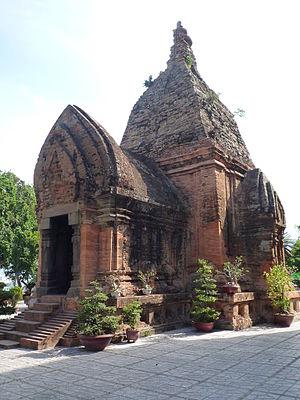
Les religions traditionnelles vietnamiennes sont les plus anciennes religions au Viêt Nam. Elles ont été fortement influencées par les doctrines du confucianisme et du taoïsme de Chine, ainsi que par une forte tradition de bouddhisme. Selon les statistiques officielles du gouvernement, en 2014, 24 millions de personnes s'identifiaient à l'une des religions organisées reconnues, sur une population de 90 millions. Parmi eux, 11 millions sont bouddhistes, 6,2 millions sont catholiques, 4,4 millions sont caodaistes, 1,4 million sont protestants, 1,3 million sont Hòa Hảo, et 75 000 sont musulmans, 7 000 bahá'ís, 1 500 hindous ou appartenant à d'autres groupes plus petits. Les religions traditionnelles connaissent un regain de faveur depuis les années 1980.